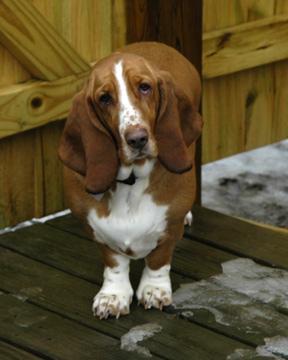
basset hound